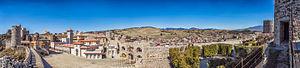
Le Château de Rabati est une forteresse datant du IXᵉ siècle, totalement reconstruite sous l'Empire ottoman aux XVIᵉ-XVIIᵉ siècle. Elle se situe au sud de la Géorgie, dans la ville d'Akhaltsikhé, dans la région historique de la Meskhétie.